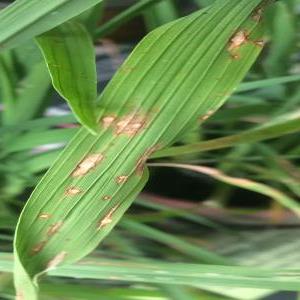
Disease: Blast